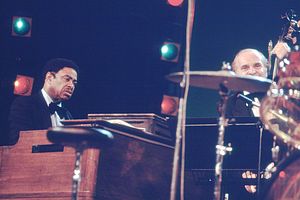
Wild Bill Davis
Wild Bill Davis (til højre) med Chubby Jackson, North Sea Jazz Festival, 1979
Wild Bill Davis var en amerikansk jazzpianist og -organist.